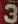
Number: 3